Wage reform in the Soviet Union, 1956–1962

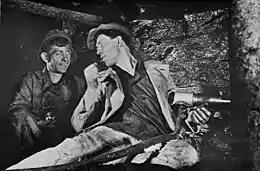
Aleksei Grigorievich Stakhanov "(right)", a coal miner who famously cut 14 times his daily quota of coal in one shift, was presented as a role model for workers by Soviet authorities.

During the period of Stalinism, the Soviet Union attempted to achieve economic growth through increased industrial production. In 1927–1928, the sum total of Soviet production of capital goods amounted to 6 billion roubles, but by 1932, annual production increased to 23.1 billion roubles. Factories and industrial enterprises were actively encouraged to "achieve at whatever cost", with a strong emphasis placed on overfulfilling stated targets so as to produce as much as possible. For example, the slogan for the first Five-Year Plan, "The Five-Year Plan In Four Years!", called on workers to fulfill the state's objectives a year earlier than planned.